Measles

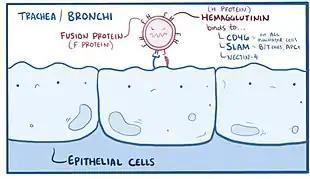
Drawing of the measles virus attaching to the lining of the trachea

Measles is caused by the measles virus, a single-stranded, non-segmented, negative-sense, enveloped RNA virus of the genus "Morbillivirus" within the family "Paramyxoviridae". It is related most closely to rinderpest, a cattle virus eradicated in 2001, and canine distemper, a mammalian disease that causes neurologic deterioration. There are 24 strains of measles virus divided into eight clades designated A-H.